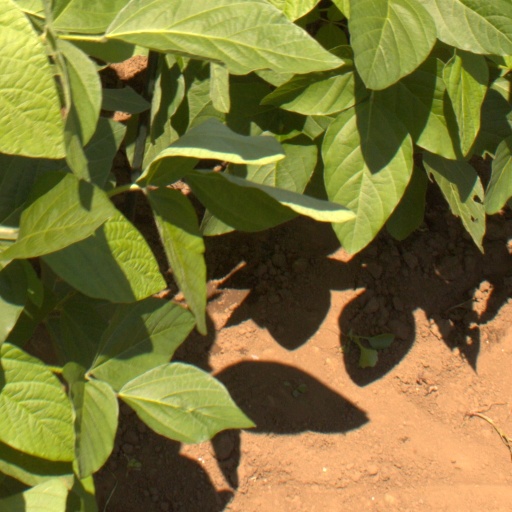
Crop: soybean